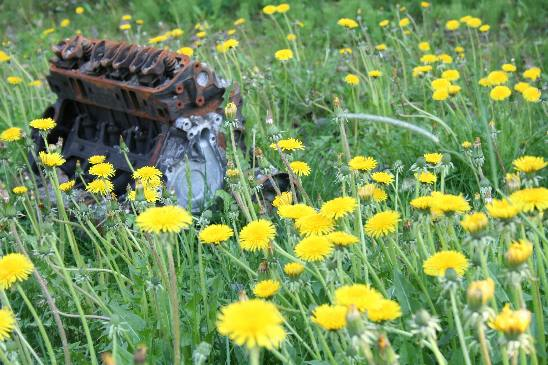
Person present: No